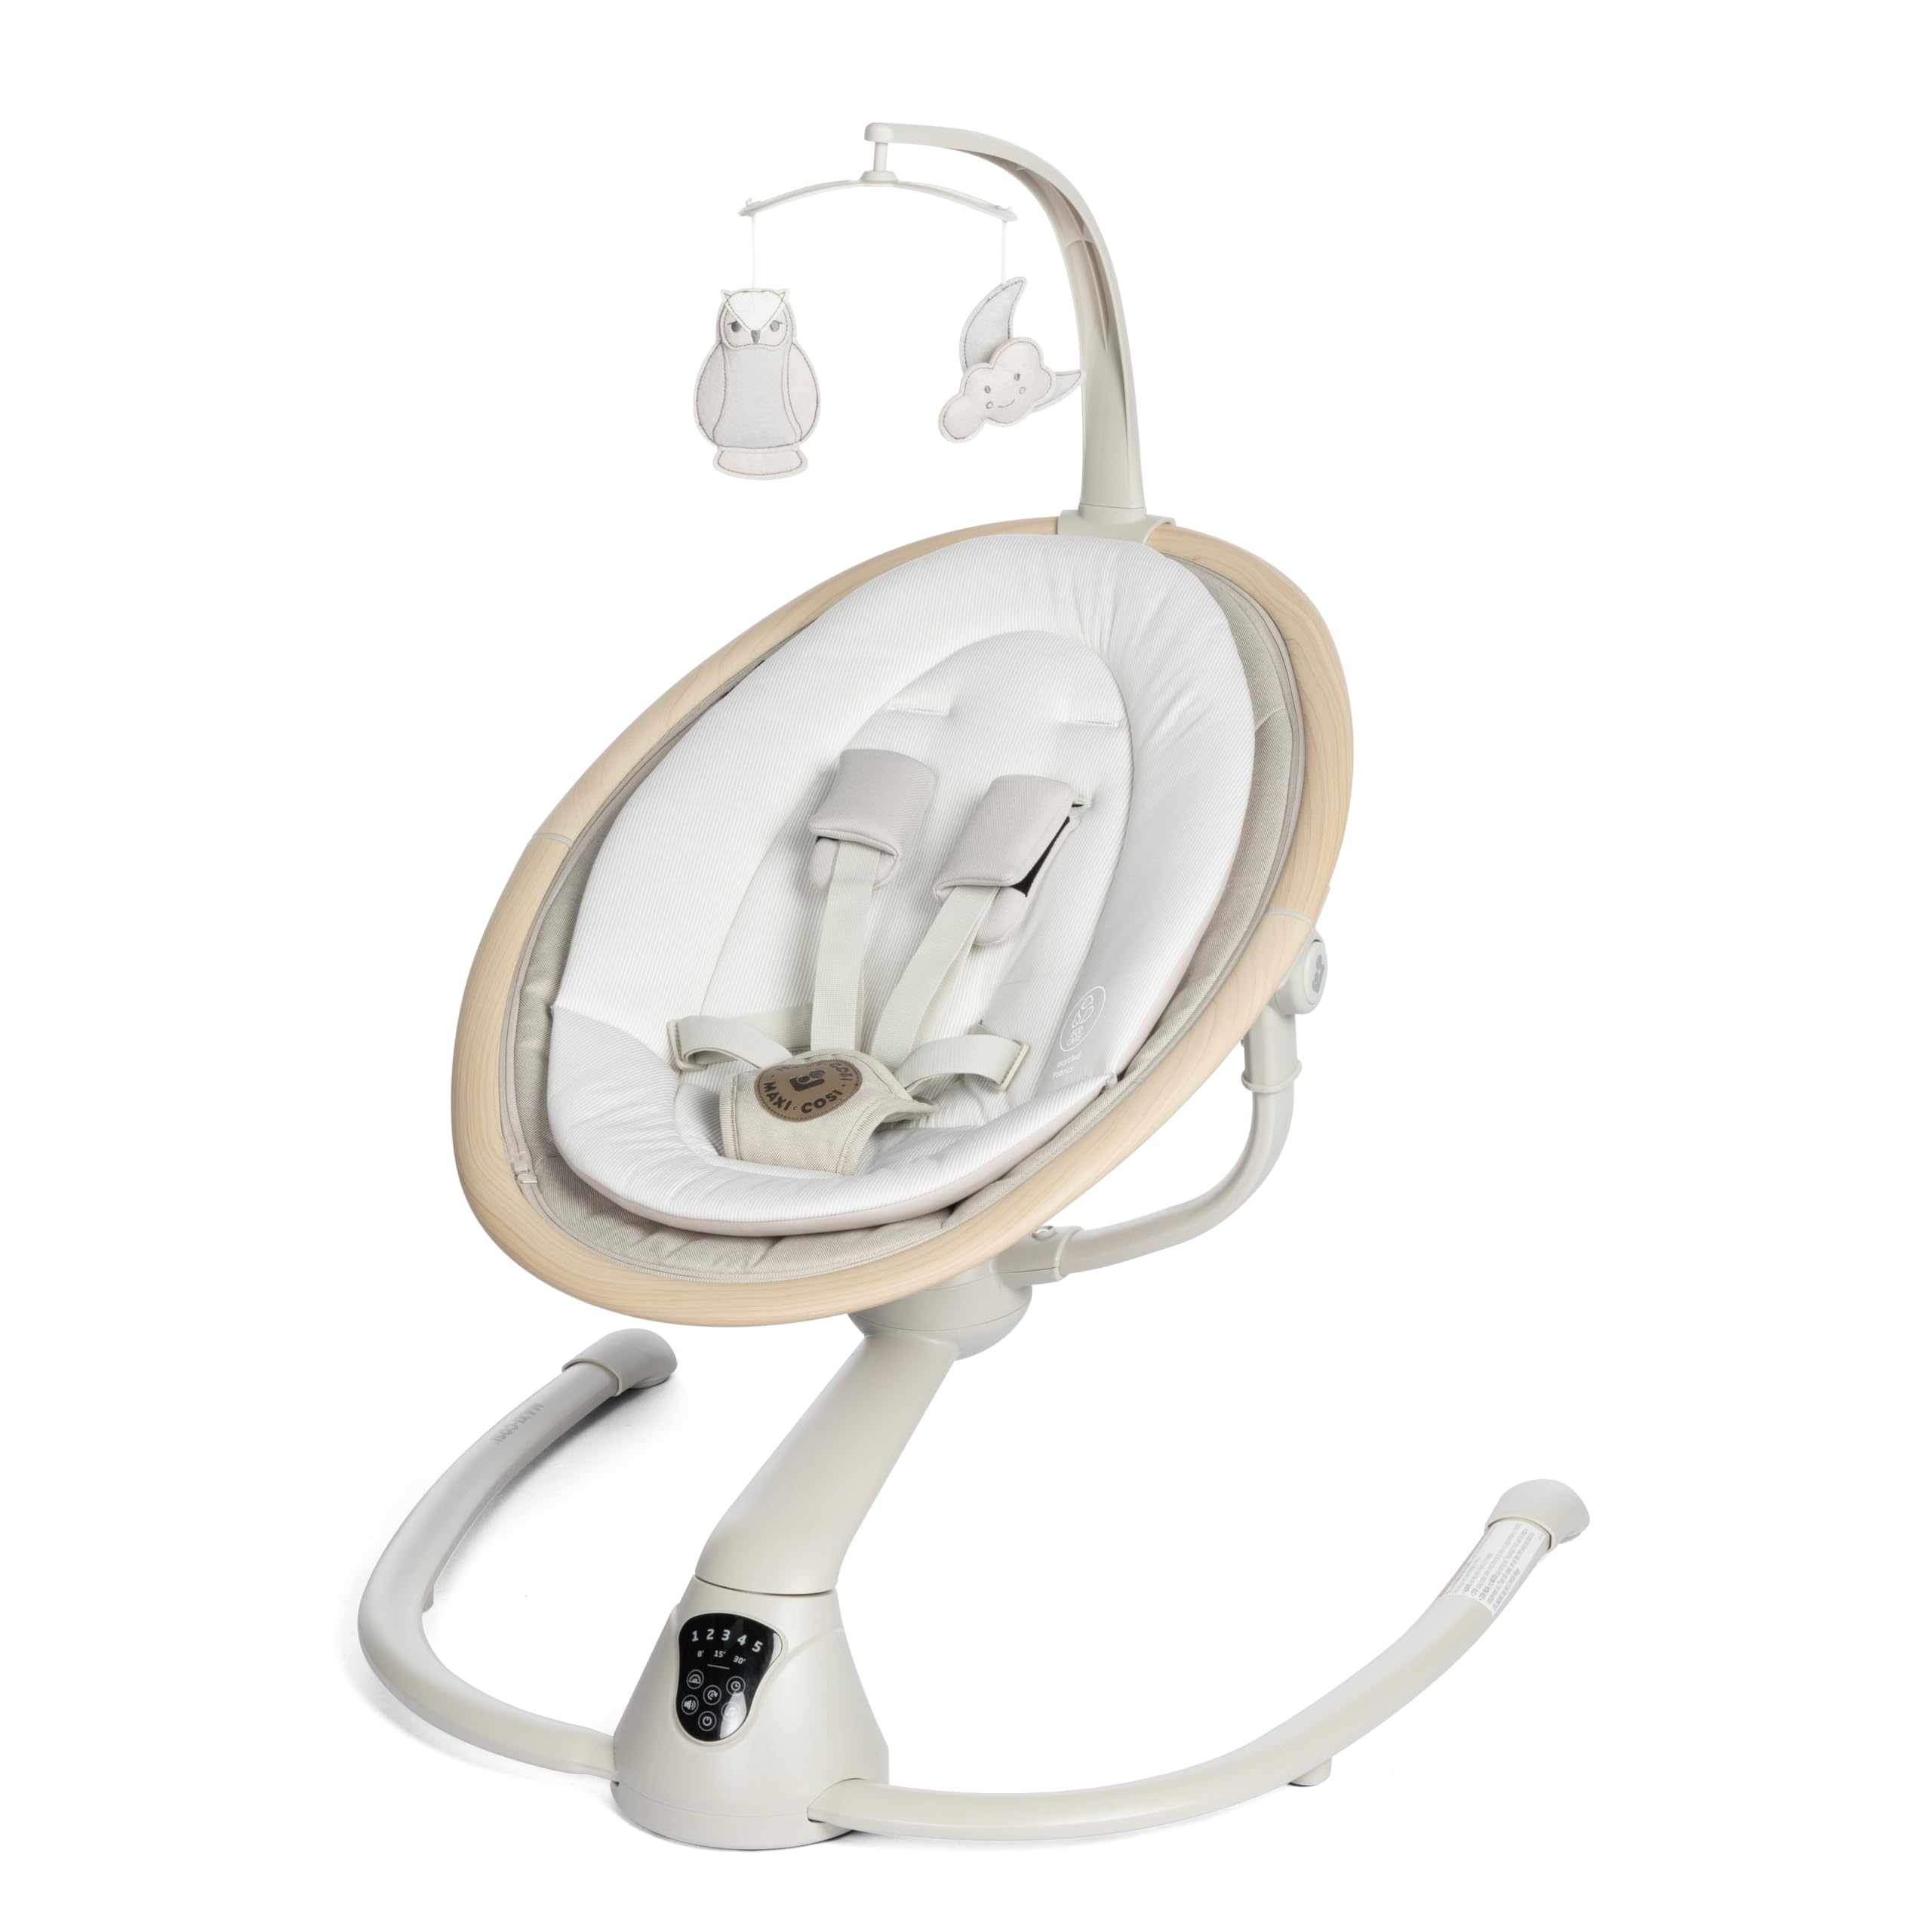
Maxi-Cosi Portable 360° Baby Swing with Music
Brand: Maxi-Cosi Color: Classic Oat Features: SWING SMARTLY IN STYLE The Cassia baby swing for infants is designed to give you freedom and flexibility while comforting your little one. The optional automatic motion detector of the electric baby swing senses when the baby needs extra soothing and activates the baby swing chair without your intervention. BABY GETS A 360° VIEW: The baby swing seat rotates a full 360°, giving your curious cutie a wide view and the ability to stay visually connected with you, enriching their experience and engagement while in the indoor baby swing. SET THE MOOD WITH THE TIP OF YOUR FINGER: Easily customize the compact baby swing's settings with the smart built-in touch screen panel, selecting from 5 swing speeds and 12 melodies and nature sounds. FEATURING ECOCARE Our comfort baby swing features new premium, future-friendly, 100%-recycled fabric made from plastic bottles. The yarn produced is soft, comfortable, and breathable––perfect for your little one's baby swing. (Exclusive of 2 felt mobile toys). " COZY AND CONVENIENT: With 2 recline positions and a soft newborn inlay, the Cassia baby swing for newborn ensures ultimate comfort. The removable fabrics, including the newborn inlay and cover, are machine washable for quick and easy cleaning. Binding: Baby Product model number: SW128HCOA Part Number: SW128HCOA Details: The Cassia Swing is designed to give you freedom and flexibility while comforting your little one. This smart, portable baby swing offers a stationary baby swing option and features an automatic motion detector that activates the baby swing chair when your infant needs extra soothing. The baby swing seat rotates a full 360°, giving your curious cutie more sights to take in, ensuring everyone stays connected. The built-in touch screen panel allows you to select from 5 swing speeds, plus 12 melodies and nature sounds. The Cassia Swing makes a great baby swing indoor option. Crafted with EcoCare, our future-friendly, 100% recycled fabric made from plastic bottles, the yarn produced is soft, comfortable, and breathable–ideal for your little one. The baby swing’s 2 recline positions offer ultimate relaxation, while the soft newborn inlay keeps baby comfy. The removable fabrics, including the newborn inlay and cover, are machine washable for quick and easy cleaning. This newborn swing is also lightweight and foldable, weighing only about 10 lbs, making it easy to transport and store. Additionally, this swing includes 2 felt mobile toys to keep your baby entertained, and its sophisticated, modern color palette blends beautifully with any décor. Ideal for babies up to 20 lbs., the Cassia Swing adds tranquility to a busy day by providing soothing comfort for your baby and convenience for you, enhancing your quality time at home. Remember, never let babies sleep in rockers, bouncers, or swings. The Cassia Swing is a great choice when looking for baby swings for infants with baby toys attached. EAN: 0884392954949 Package Dimensions: 29.5 x 19.9 x 6.8 inches
Brand: Maxi-Cosi
Category: Baby & Toddler > Baby Toys & Activity Equipment > Baby Jumpers & Swings